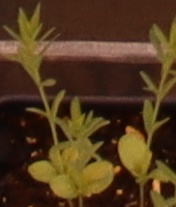
Label: Flax